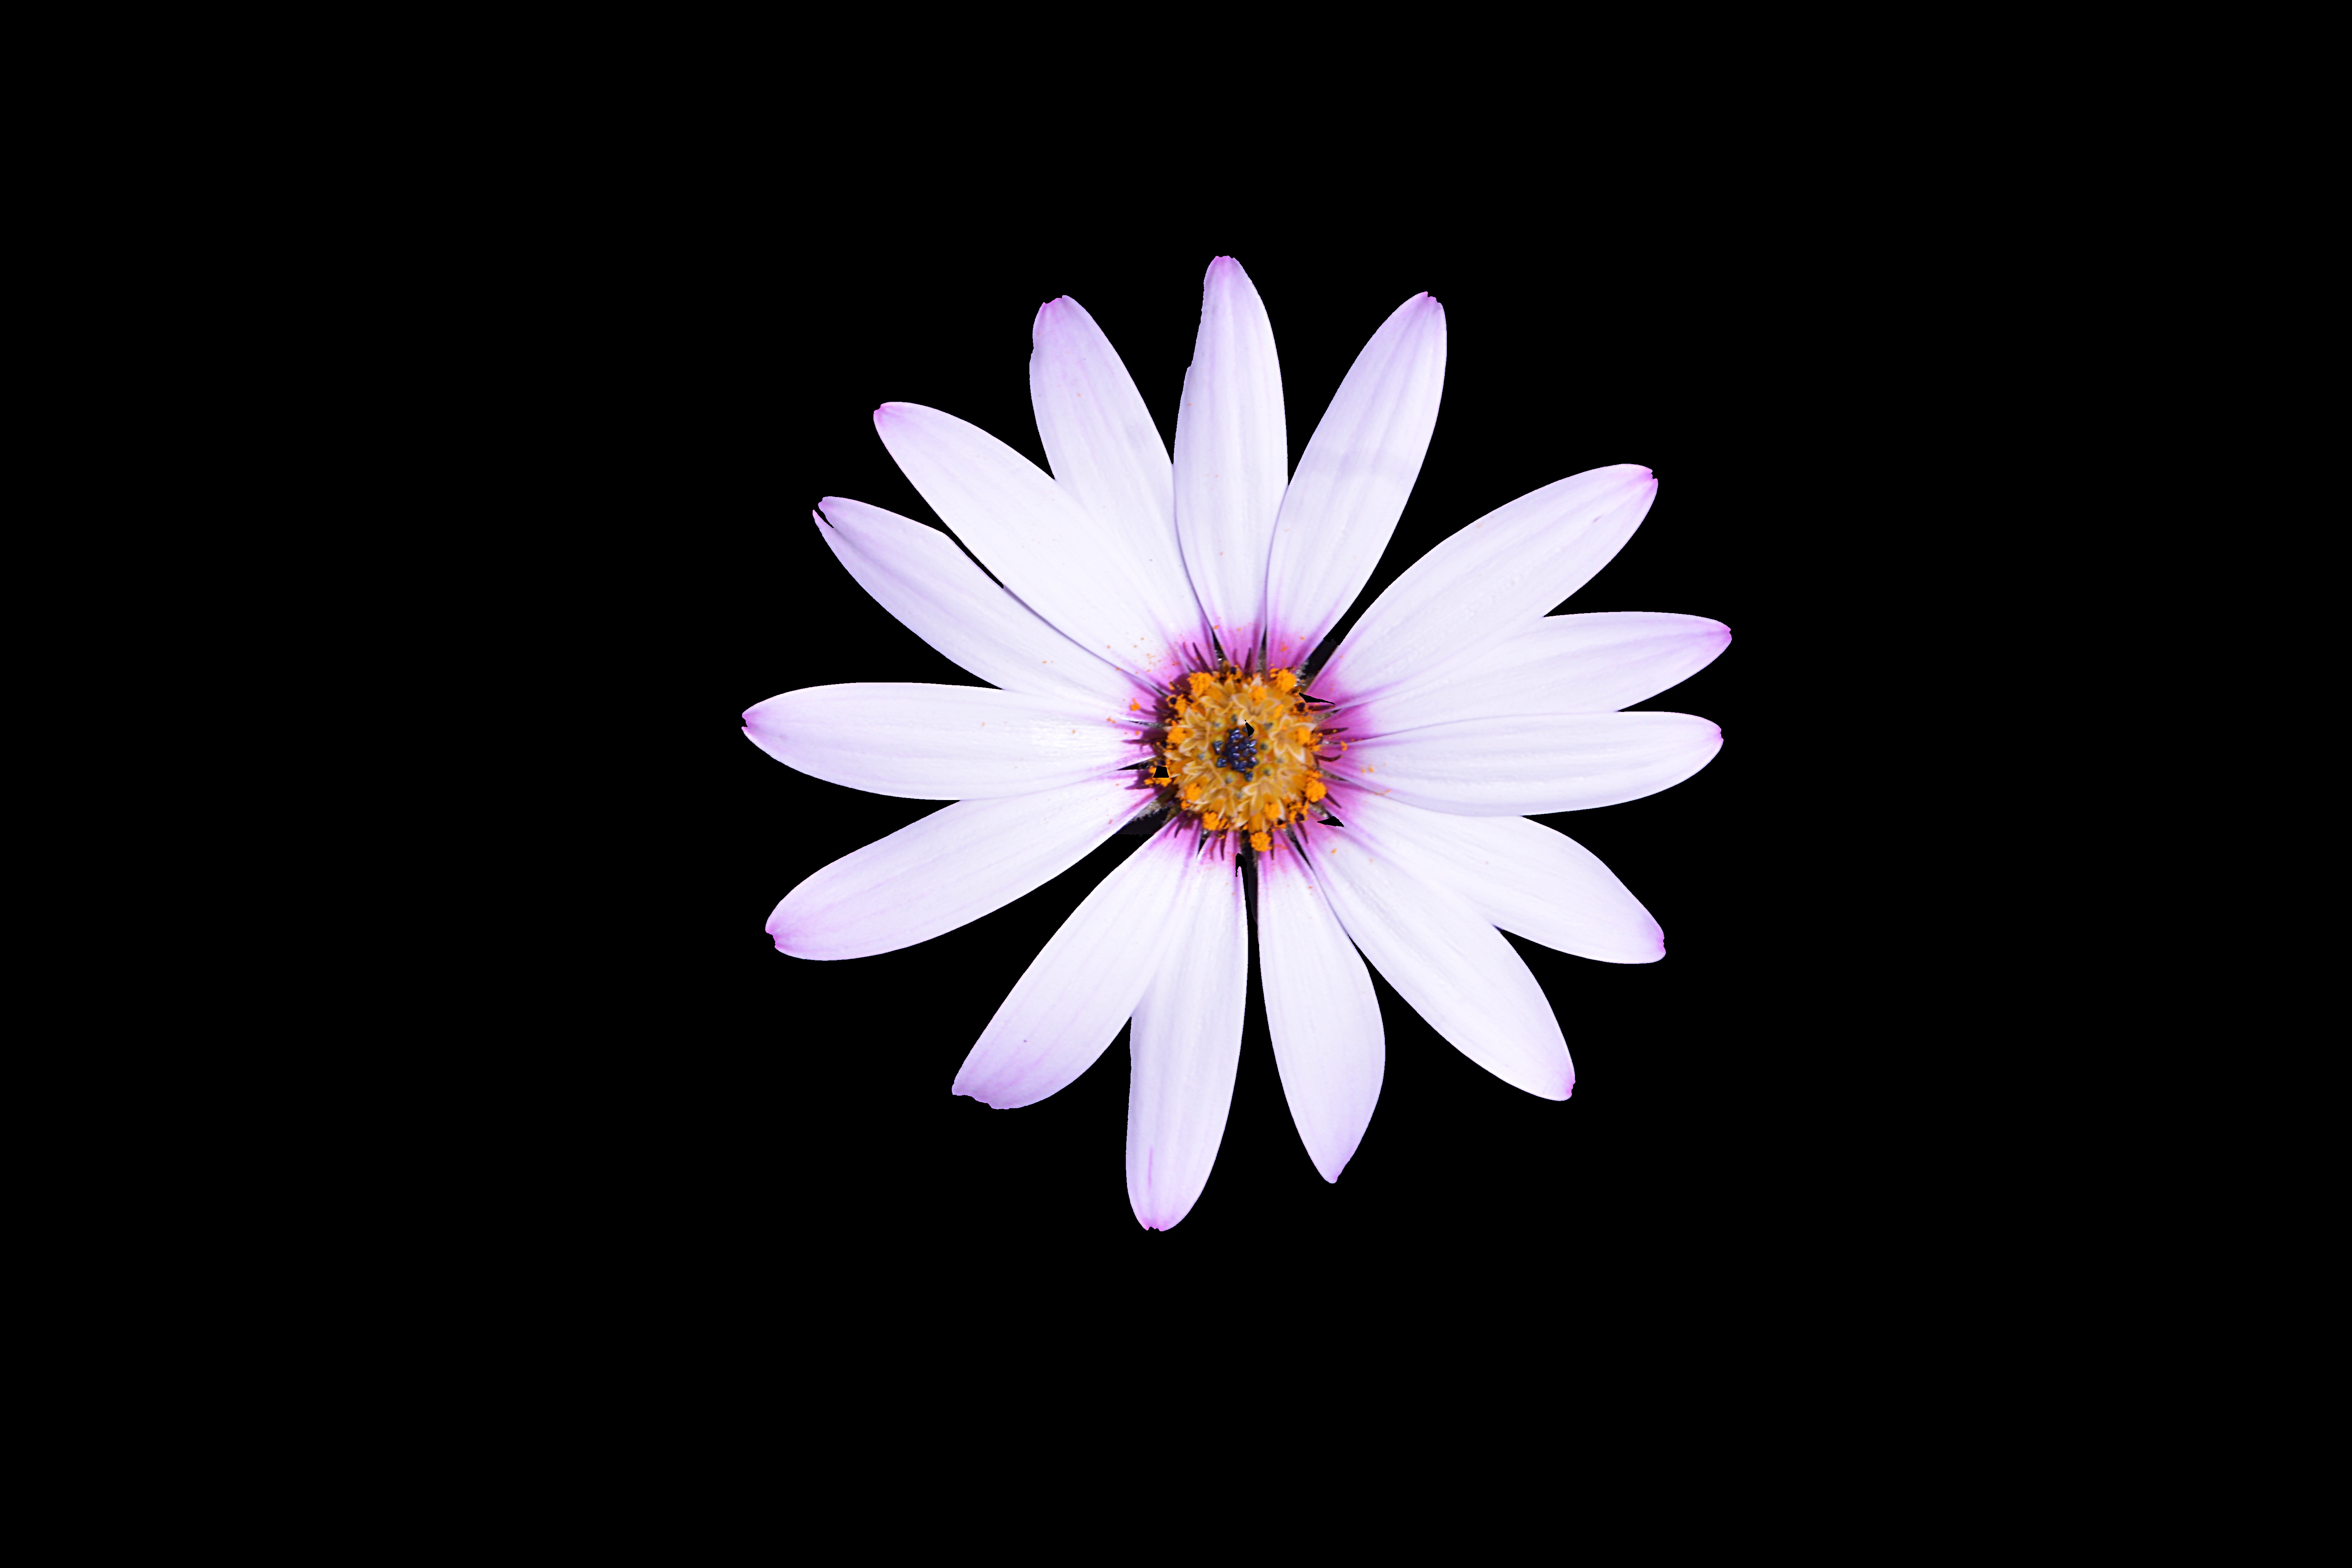
nature, branch, plant, flower, purple, petal, daisy, spring, botany, garden, flora, plants, flowering, marguerite, macro photography, flowering plant, daisy family, land plant